Tellico Dam

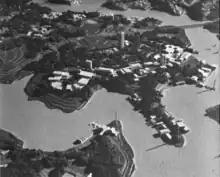
Conceptual model of the planned City of Timberlake, part of the justification for Tellico Dam.

The Tennessee Valley Authority (TVA) is a federally owned electric utility company created by U.S. Code Title 16, Chapter 12A, the Tennessee Valley Authority Act of 1933. Despite its shares being owned by the federal government, TVA operates like a private corporation, and receives no taxpayer funding. The TVA was formally established in 1933 as part of programs under the New Deal.